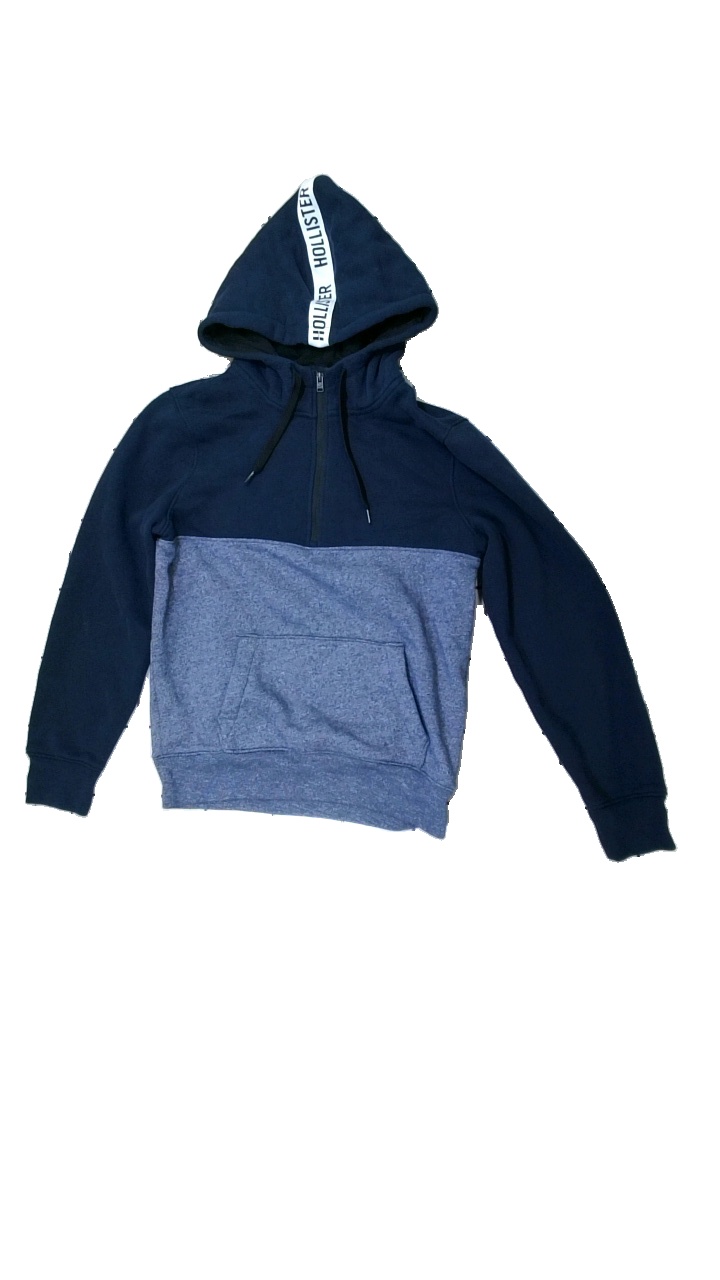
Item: Hoodie (Men)
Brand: Hollister (abercomb & Fitch)
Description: blue hoodie with logo print
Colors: Blue
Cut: Regular
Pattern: Logo print
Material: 78% Cotton 22% Polyester
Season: All
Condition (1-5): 5
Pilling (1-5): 5
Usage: Reuse
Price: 50-100